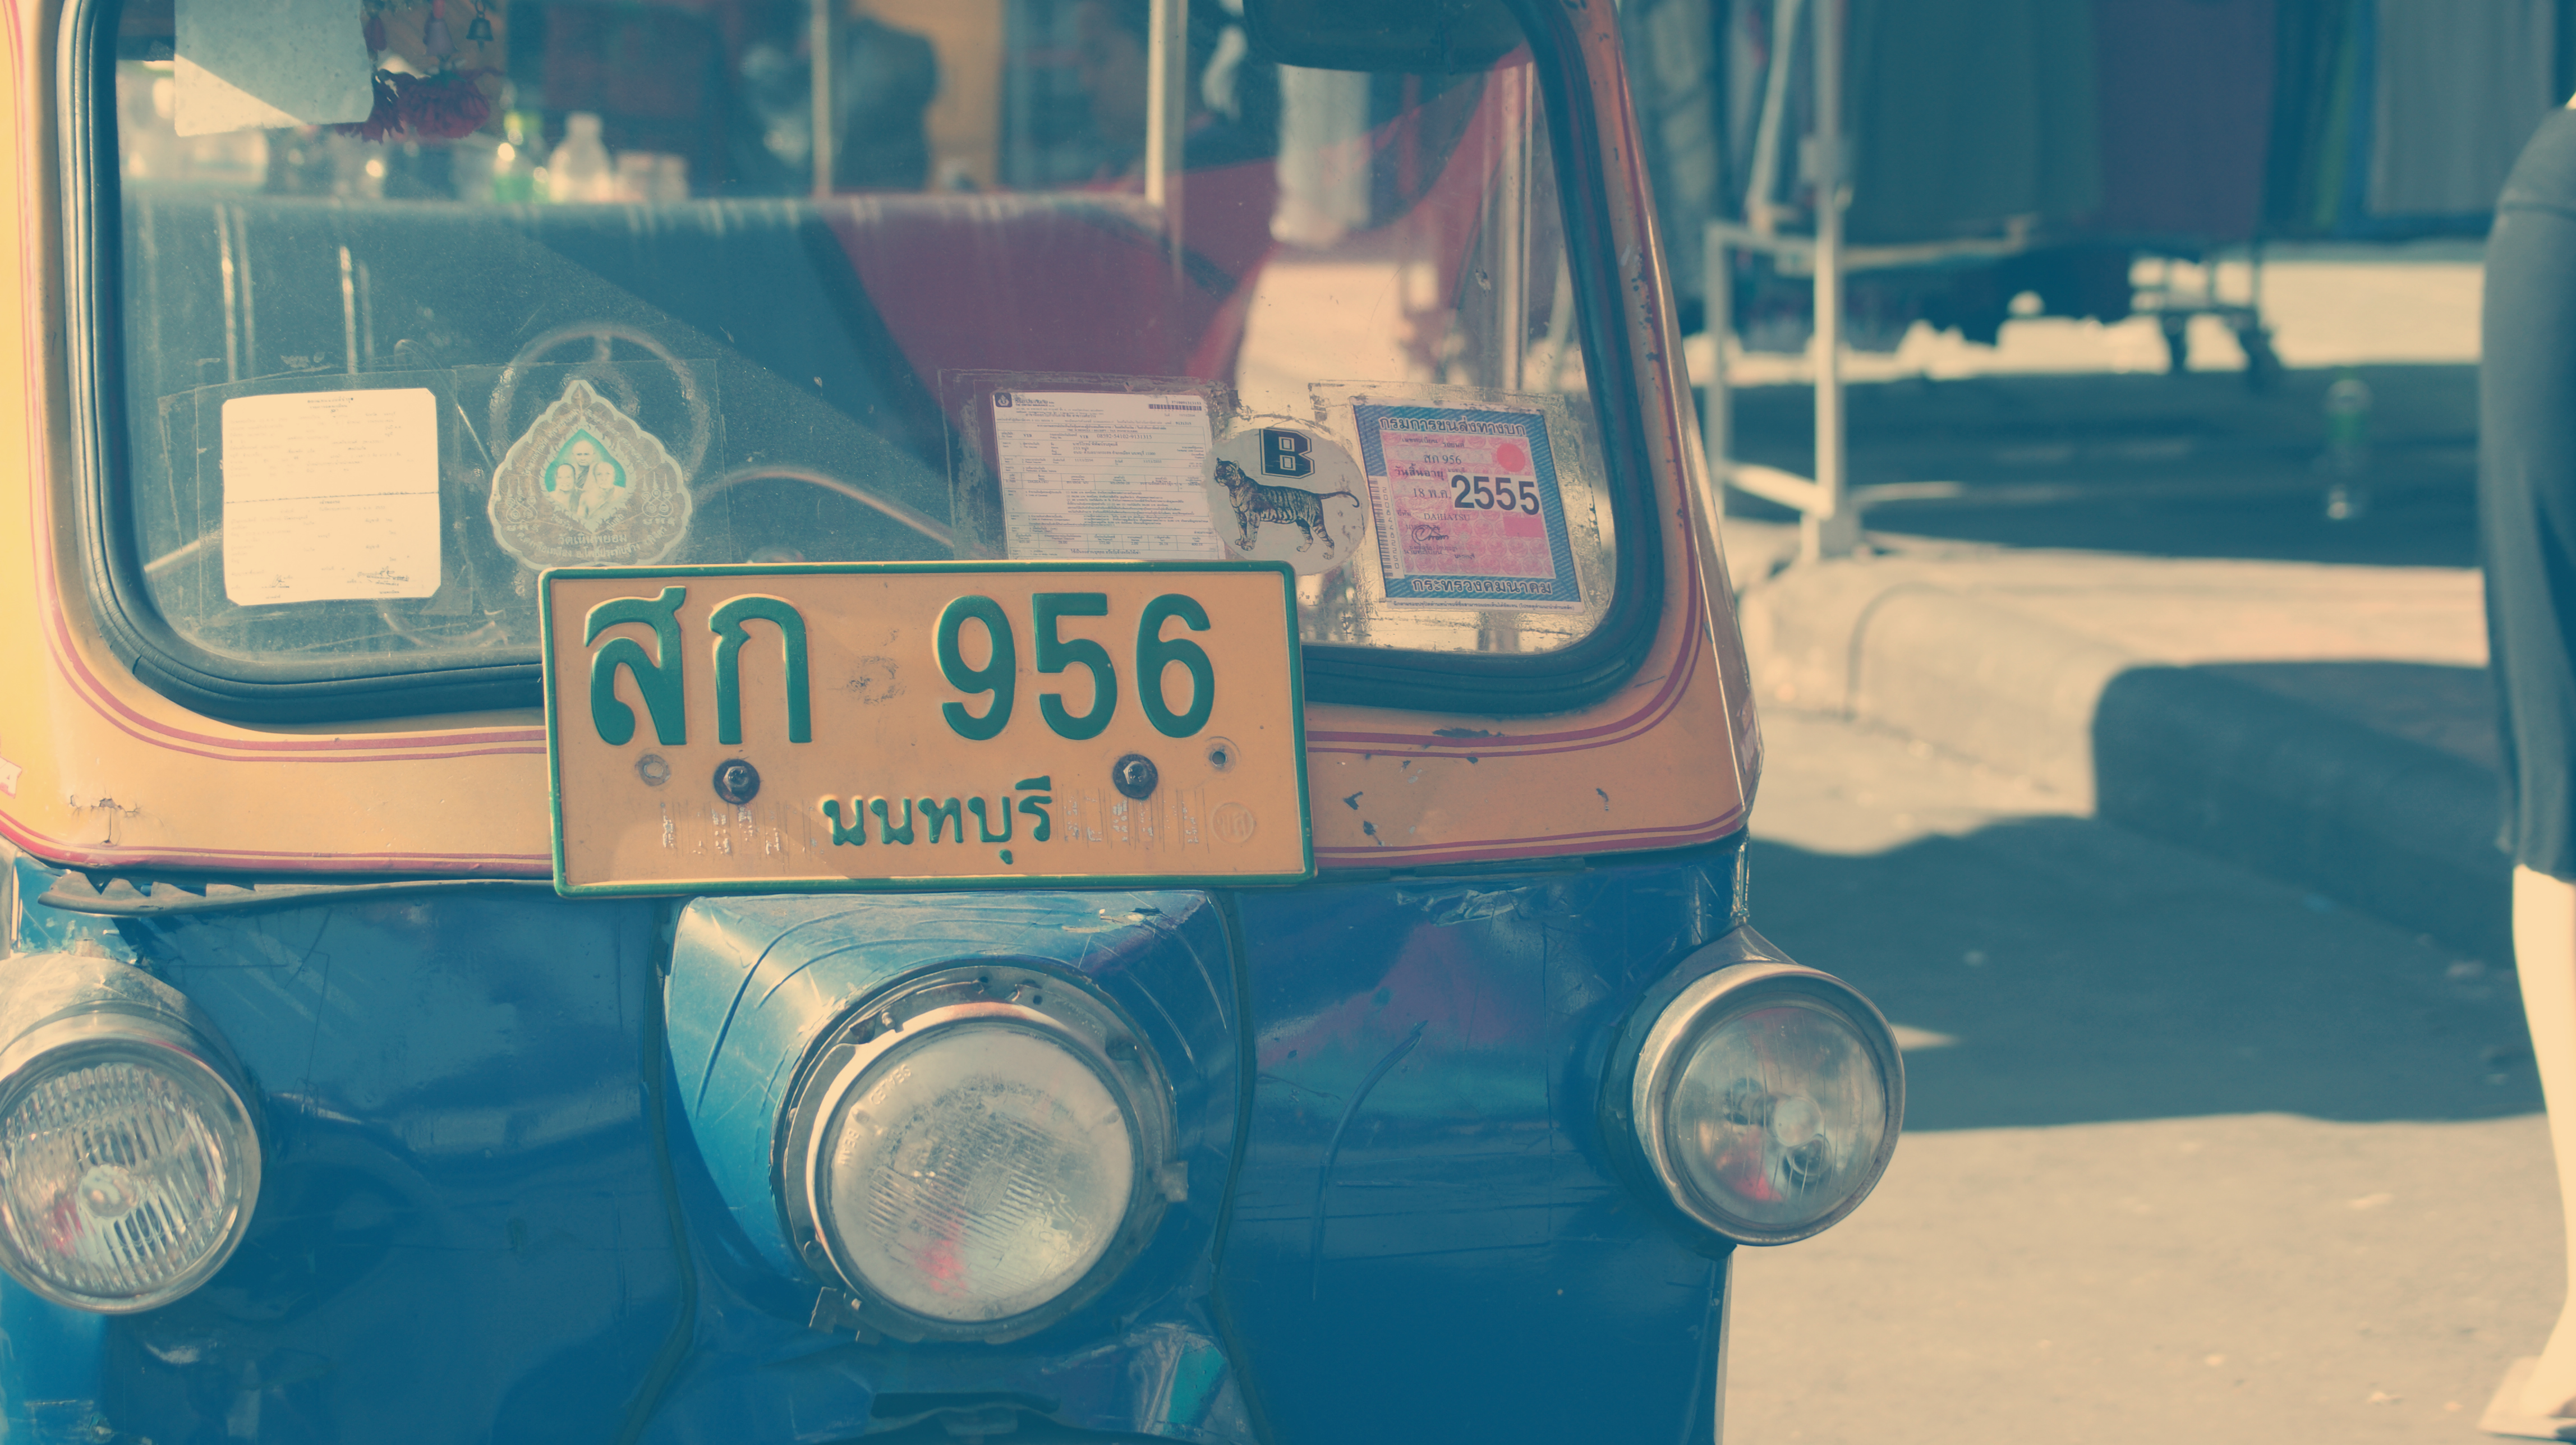
street, car, taxi, cab, transport, vehicle, color, blue, public transportation, thailand, license plate, lights, tuk tuk, india, auto rickshaw, shape